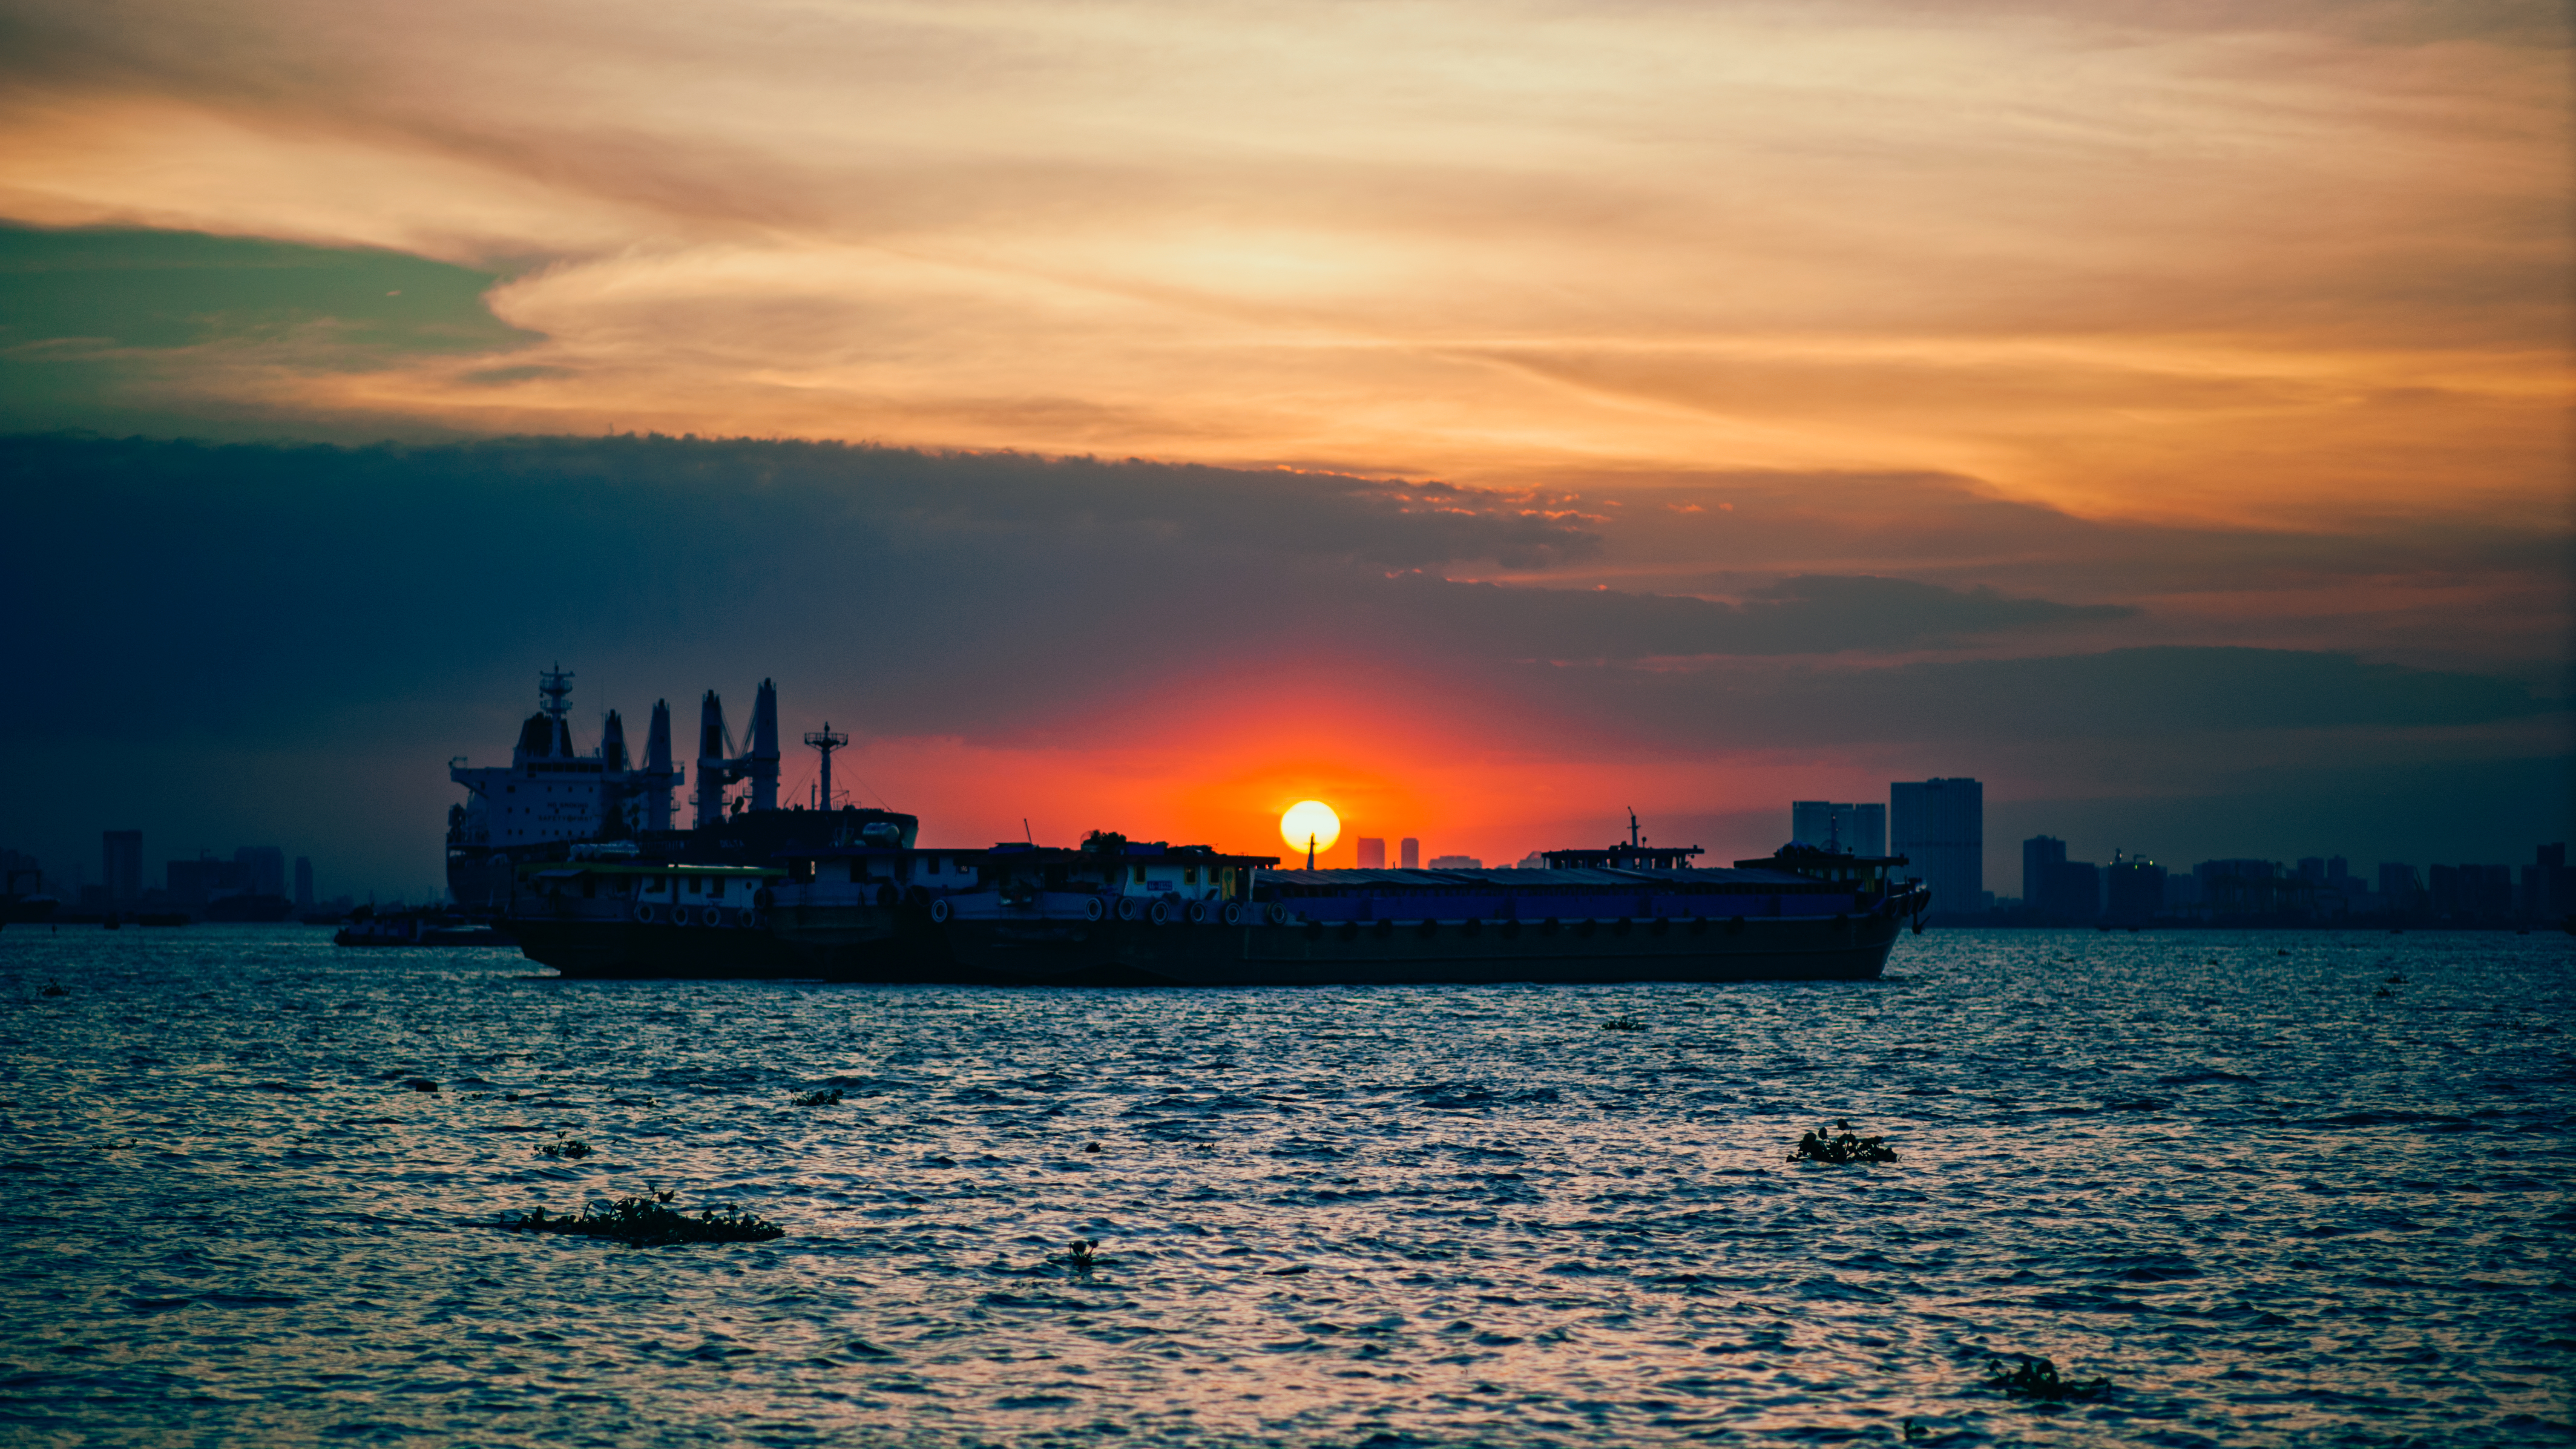
landscape, sky, earth, vintage, beauty, sun, sunset, driver, boat, waterway, sea, afterglow, horizon, calm, sunrise, ship, dusk, cloud, evening, dawn, water, tank ship, river, channel, ocean